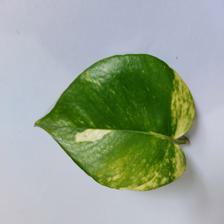
Label: Healthy